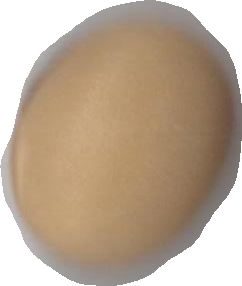
Variety: Anjasmoro